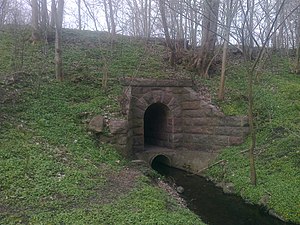
Balle (Syddjurs Kommune) / Historie / Ebeltoftbanen
Ebeltoftbanens dæmning over Ballemølle Å
Stien går på en høj dæmning over Ballemølle Å. Terrænet er drænet på den anden side, så åen er sænket - derfor røret under den oprindelige åbning
Balle er en by på Djursland med 562 indbyggere, beliggende 13 km syd for Grenaa og 19 km nordøst for Ebeltoft. Byen ligger i Region Midtjylland.